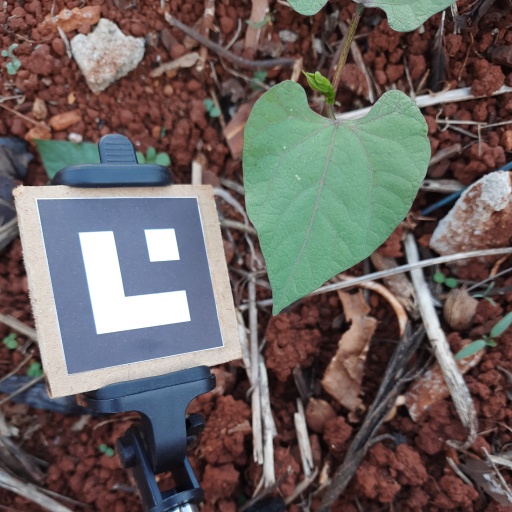
Observations: flat surface, no eating holes, under shade